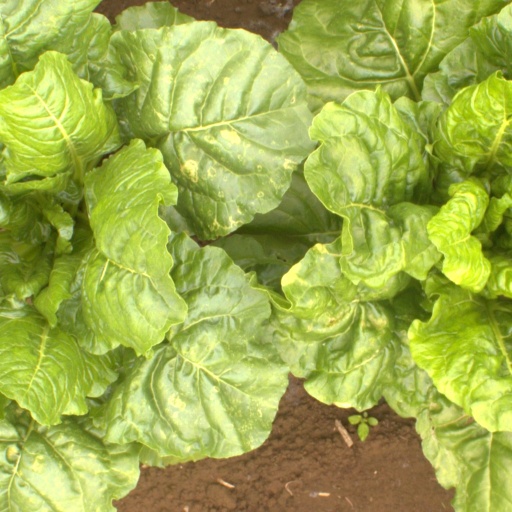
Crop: sugar beet